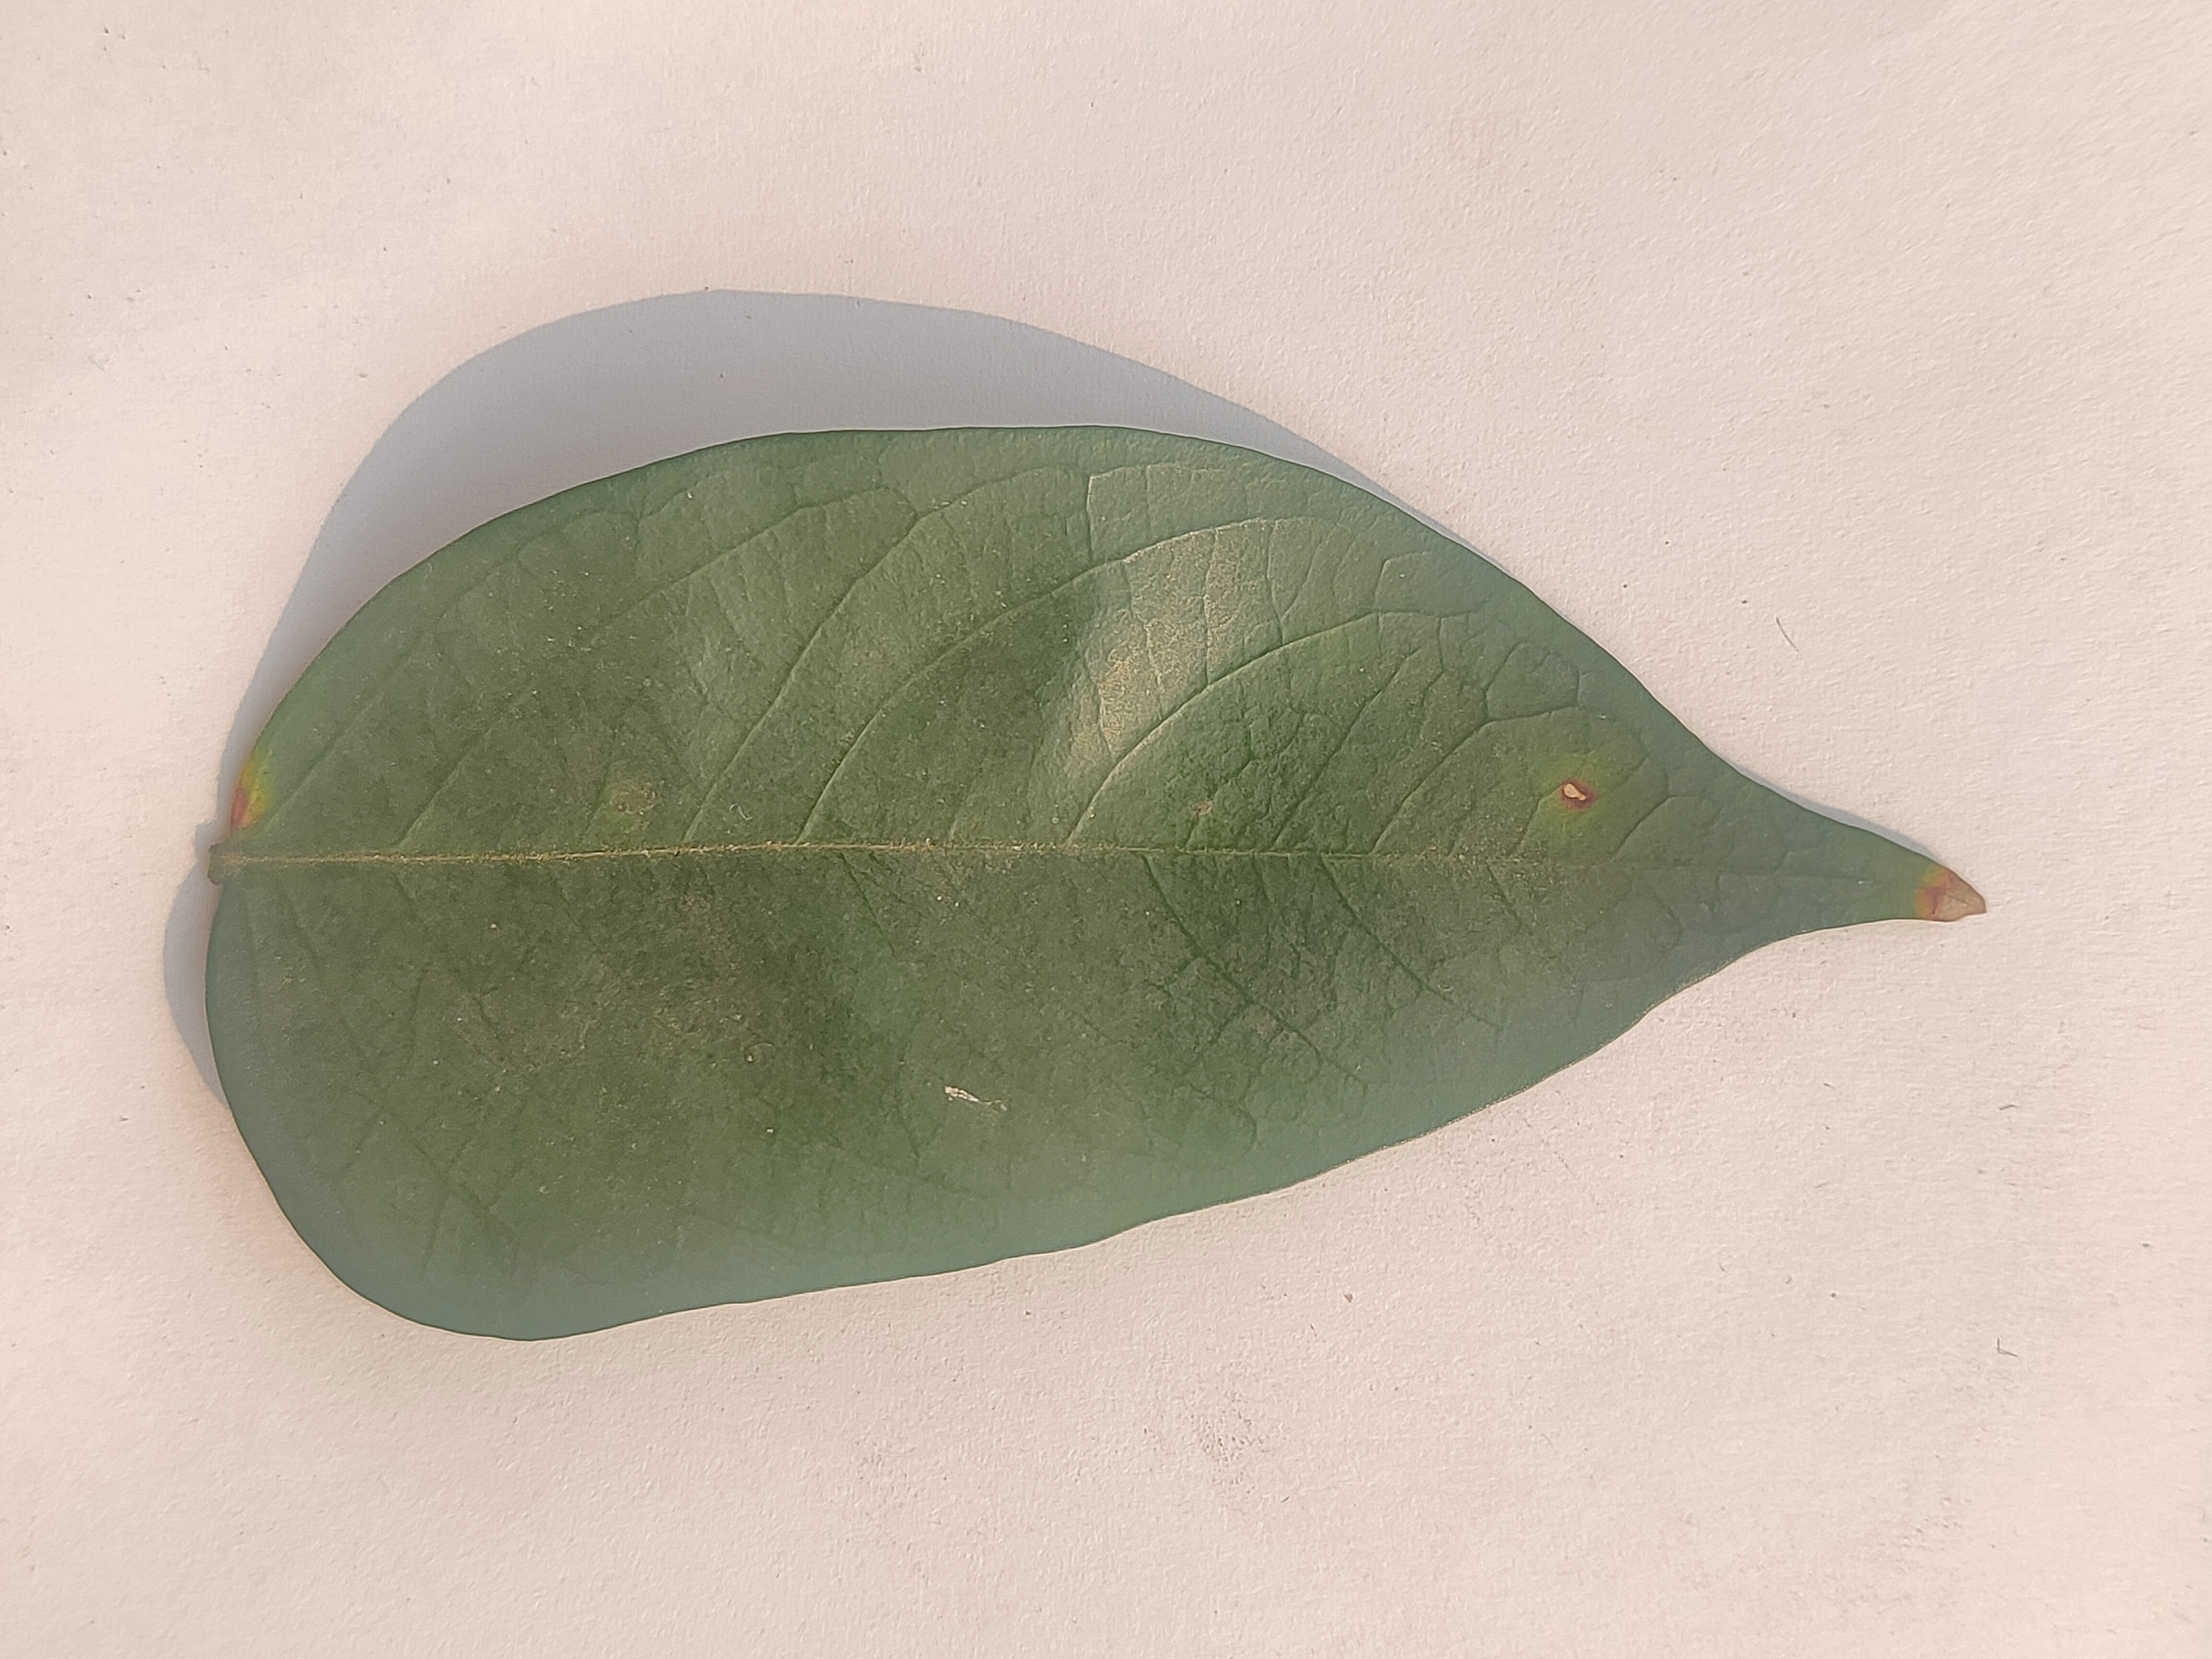
Leaf variety: Star Fruit